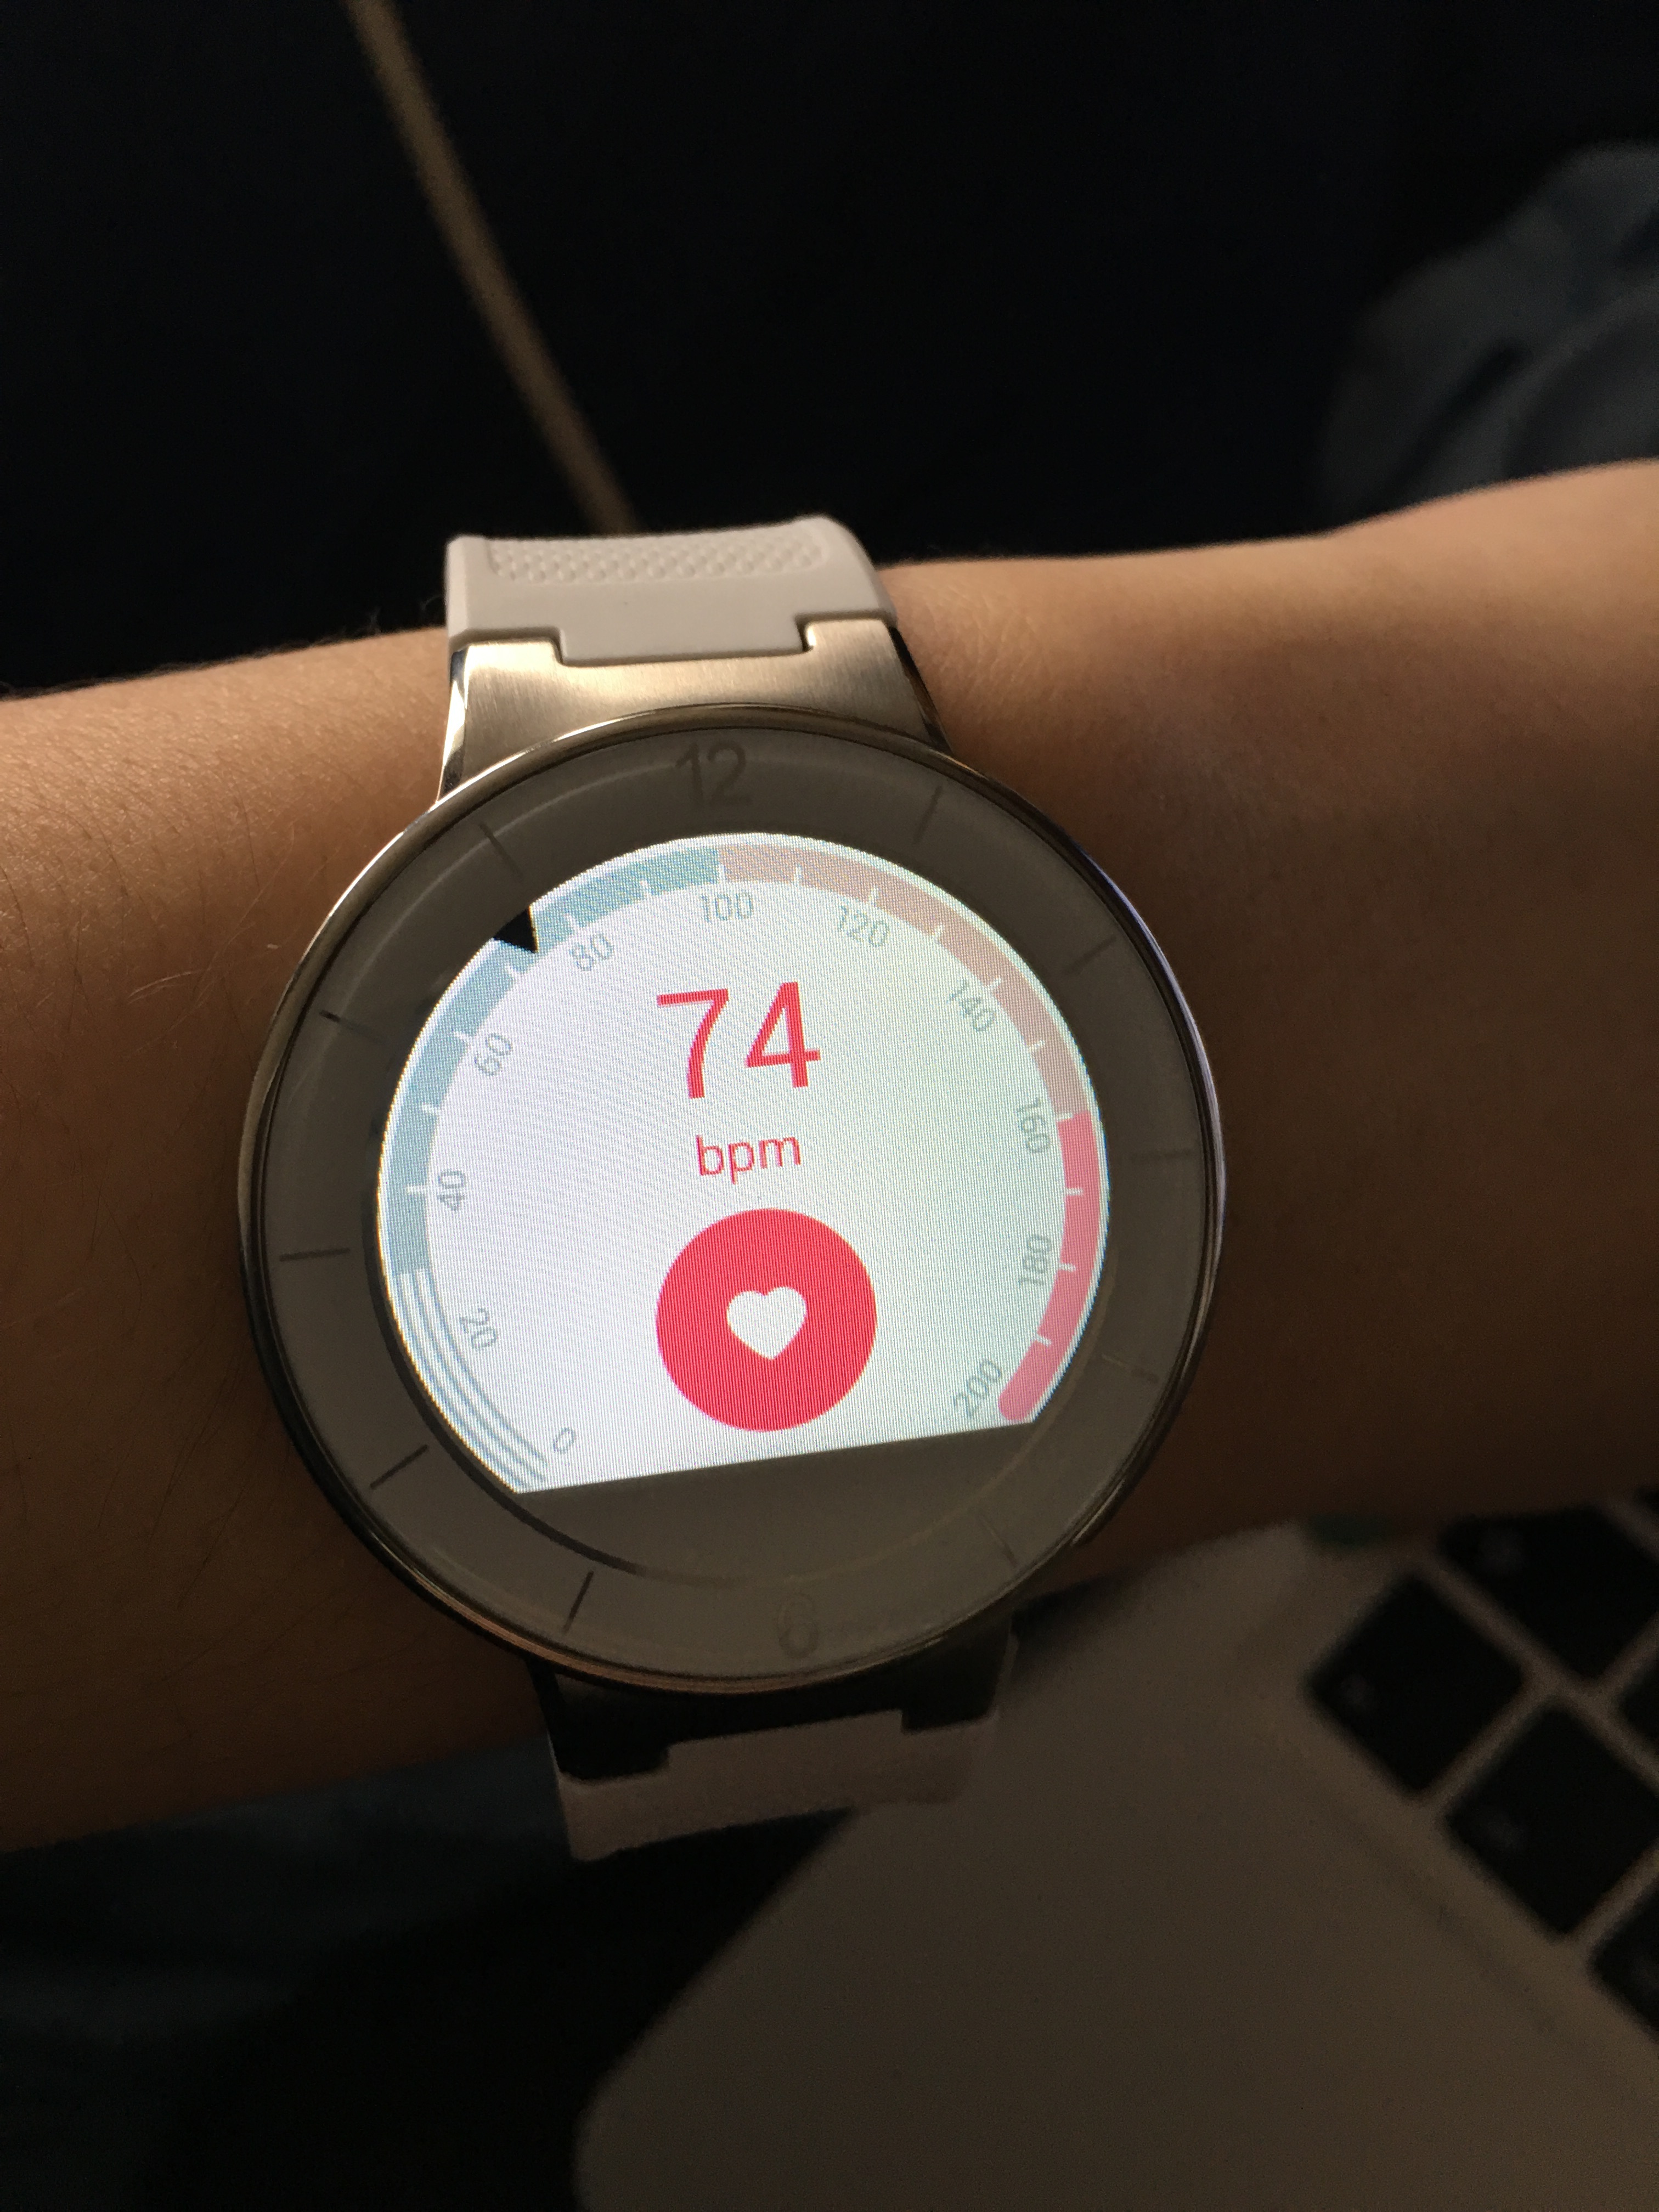
watch, hand, gadget, arm, human body, organ, smarwatch, alcatel, heart rate, pulse measurement